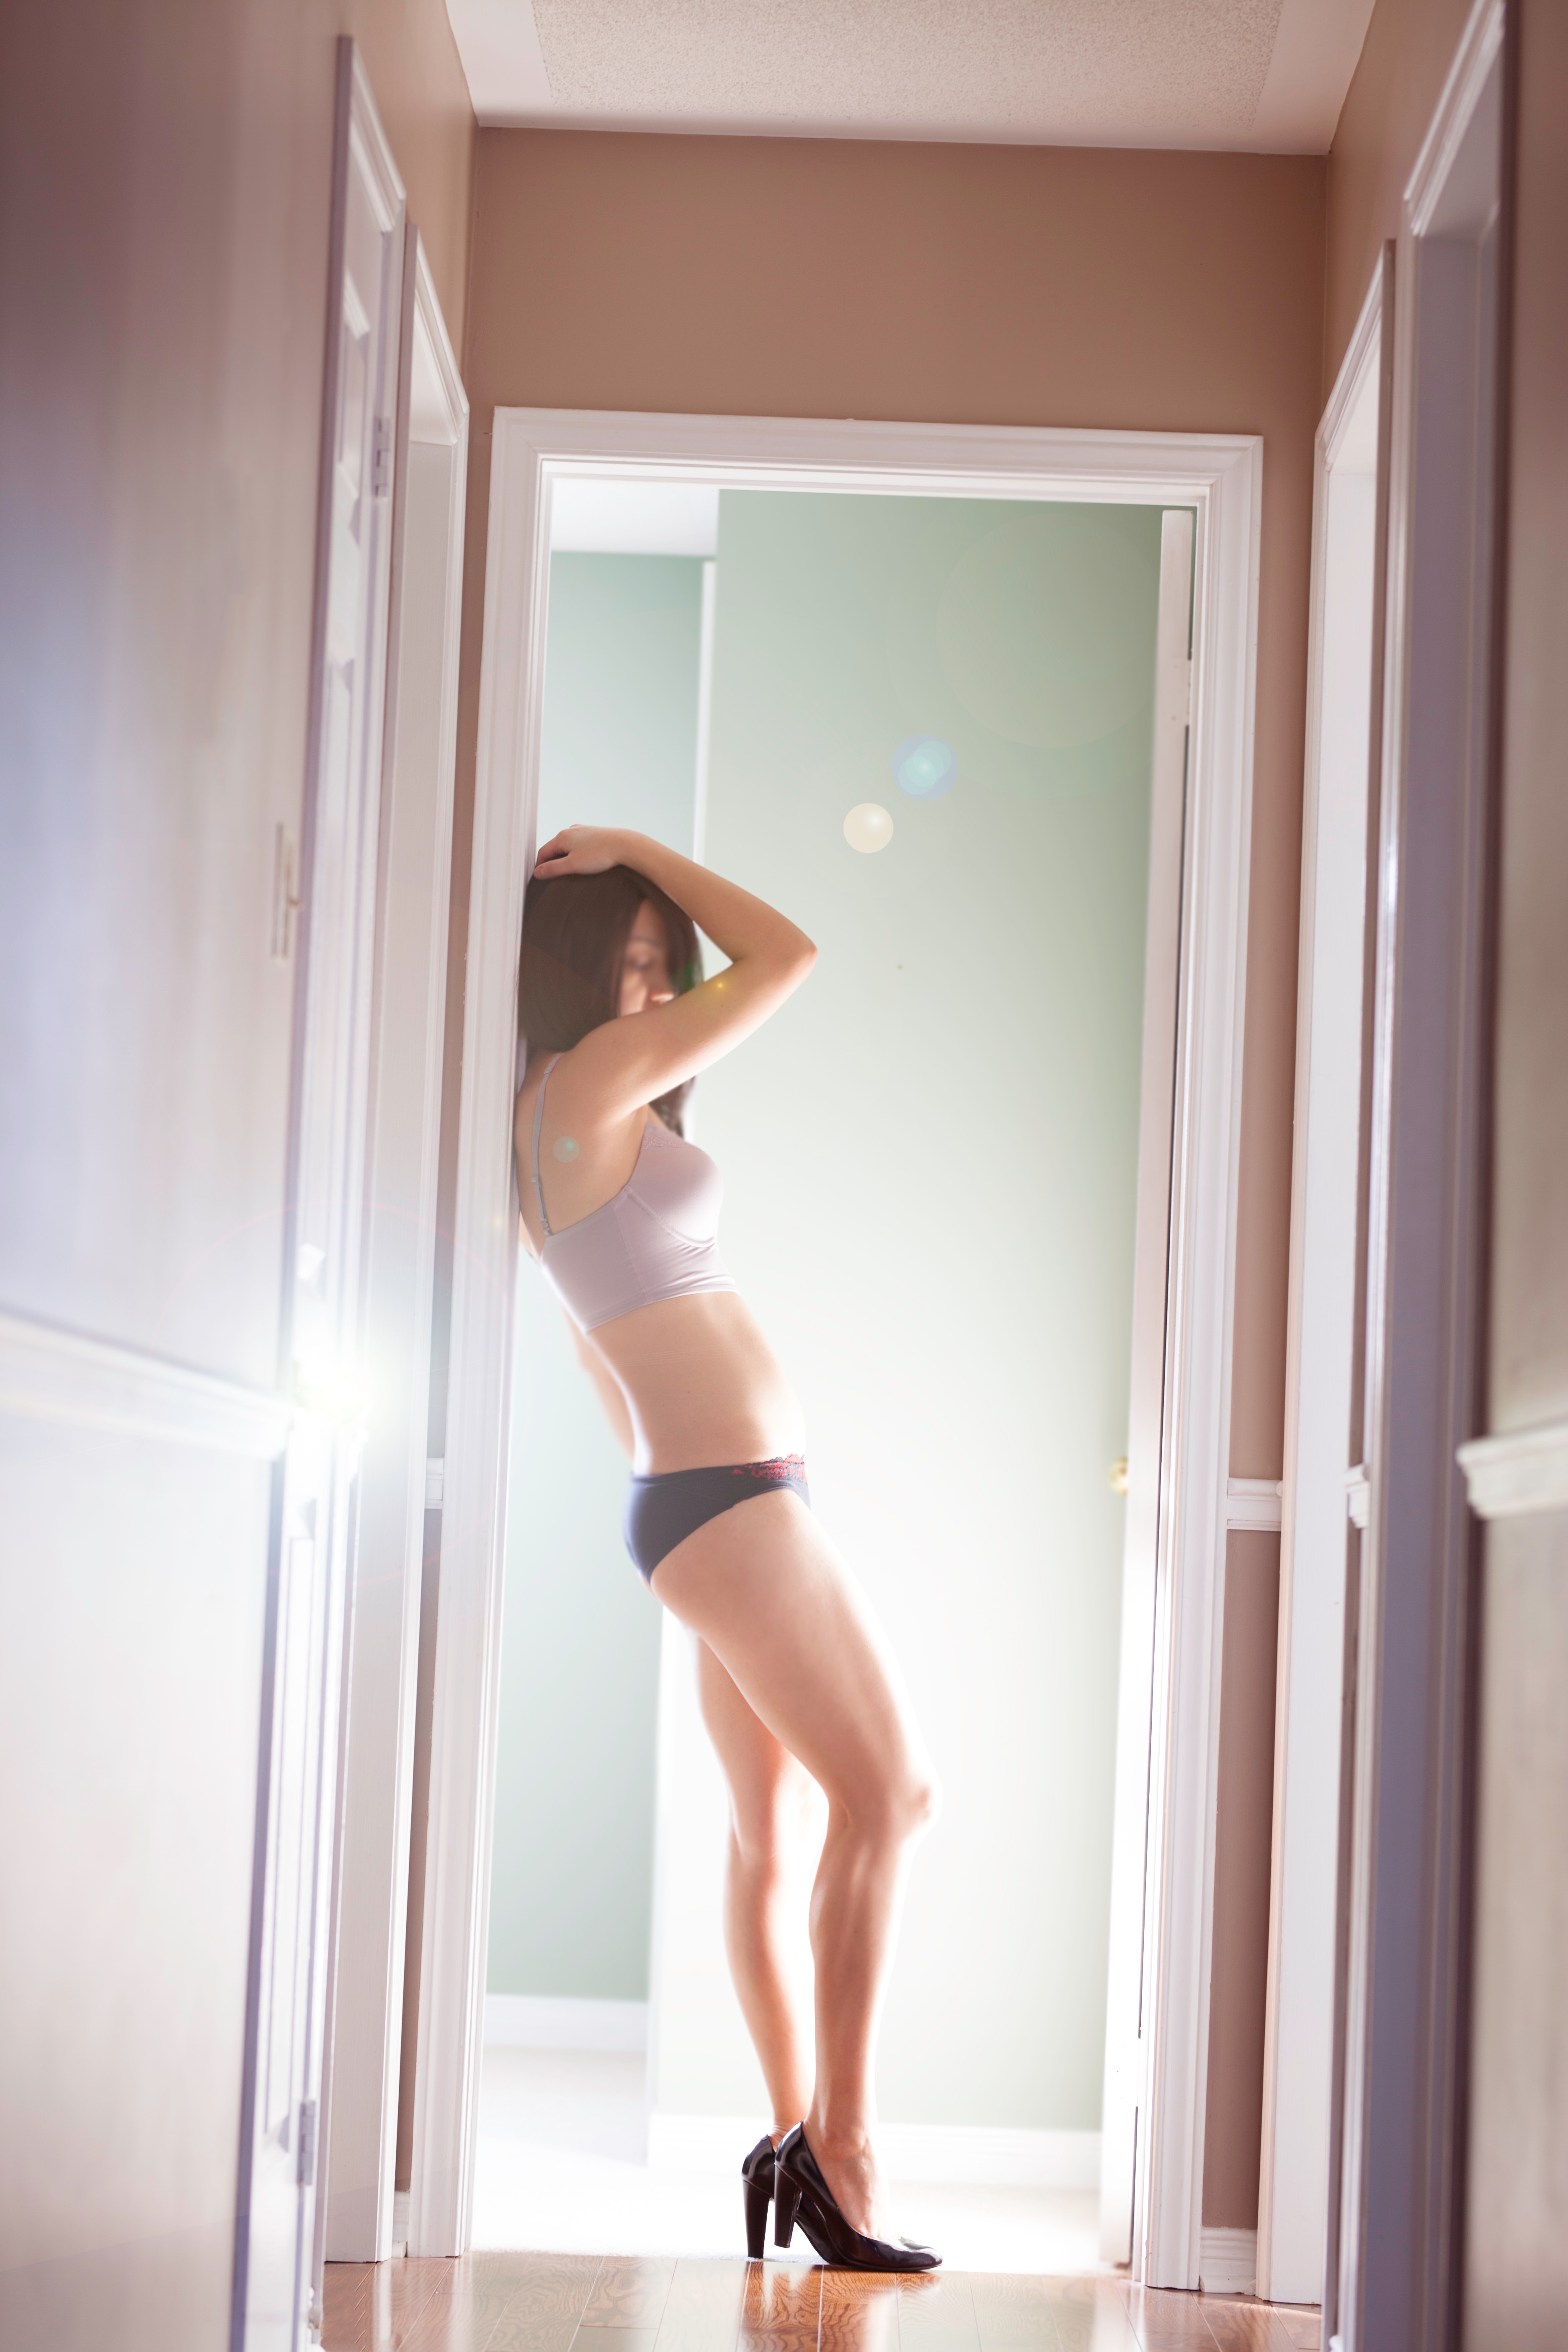
human hair color, undergarment, beauty, room, girl, shoulder, thigh, leg, standing, blond, lingerie, arm, muscle, photo shoot, joint, model, floor, hand, mirror, flooring, window, trunk, human leg, abdomen